Bengali literature

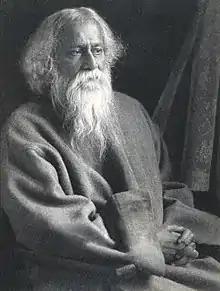
Rabindranath Tagore, Asia's first Nobel laureate.

Bengali literature flourished in Arakan following its reconquest. It was home to prominent writers patronised in the Arakan royal court such as Alaol, who wrote Padmavati, as well as Daulat Qazi, Dawlat Wazir Bahram Khan, Quraishi Magan Thakur who wrote Chandravati and Maradan who wrote Nasirnama. Qazi was the first poet under the court patronage. He started writing Satimayna O Lorchandrani, considered to be the first Bengali romance. Teamwork was common in the court, and Alaol finished off Qazi's romance as the latter had died before managing to complete it. Heyat Mahmud, a judge by profession, is considered to be the last poet of Middle Bengali literature.